John Emory Andrus

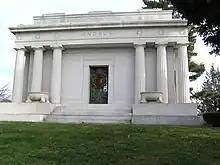
The mausoleum of John Andrus

Andrus taught school in New Jersey for four years and then pursued his talents as an investor and businessman. His primary operating business, the Arlington Chemical Company, manufactured typical medicines of the late 1800s and distributed them worldwide. He was an investor in railroads and utilities, as well as real estate, mining claims, and the Standard Oil Company. He was director of the New York Life Insurance Company.